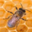
Label: bee